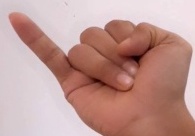
ASL sign: J